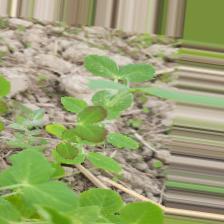
Label: Lentil Rust